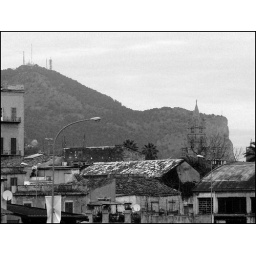
in black and white